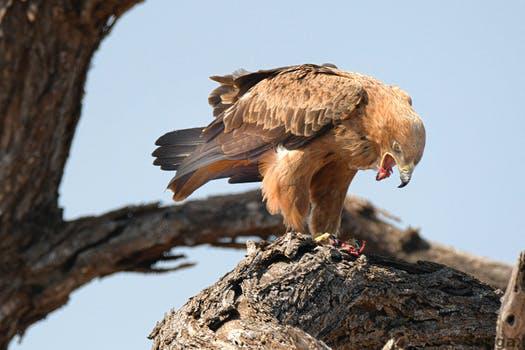
Label: Watermark